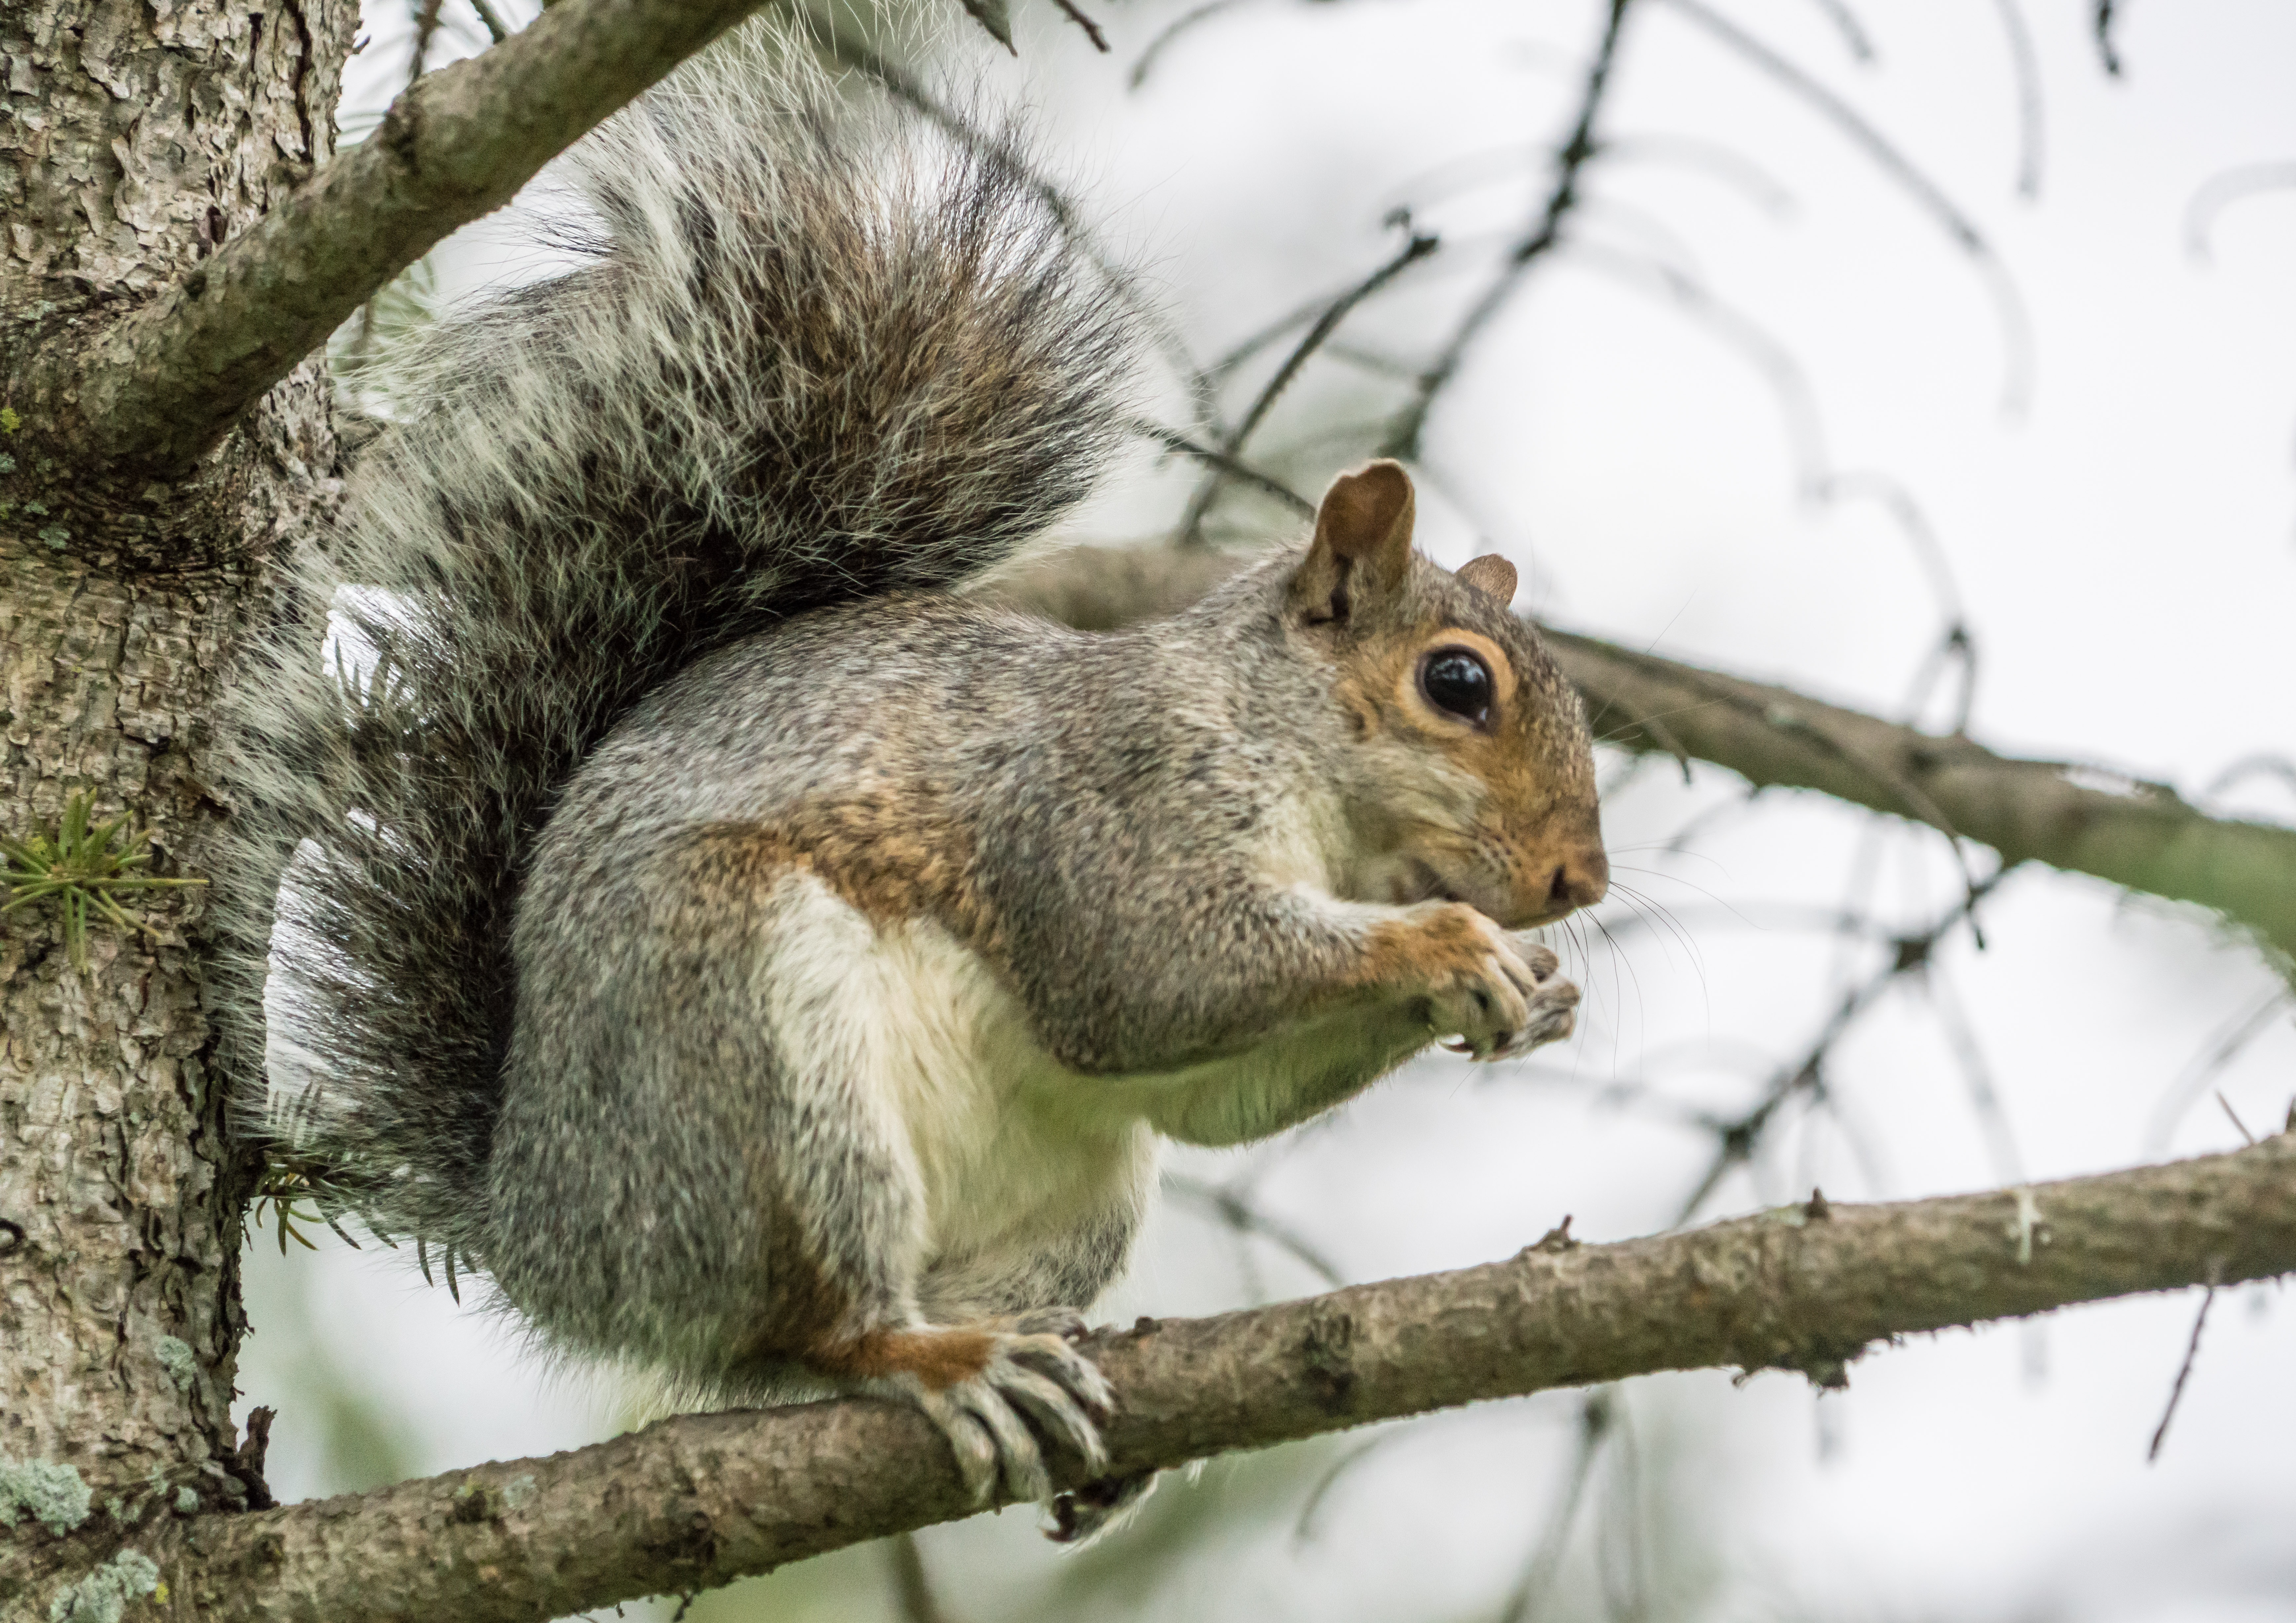
nature, outdoor, branch, animal, cute, wildlife, wild, fur, fluffy, park, brown, mammal, squirrel, nut, close, rodent, fauna, eating, whiskers, claws, tail, furry, vertebrate, chipmunk, funny, fox squirrel